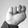
ASL letter: N